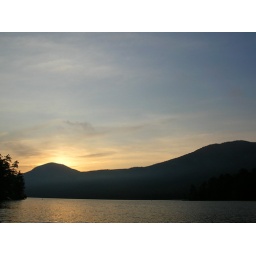
sun rising over black mountain